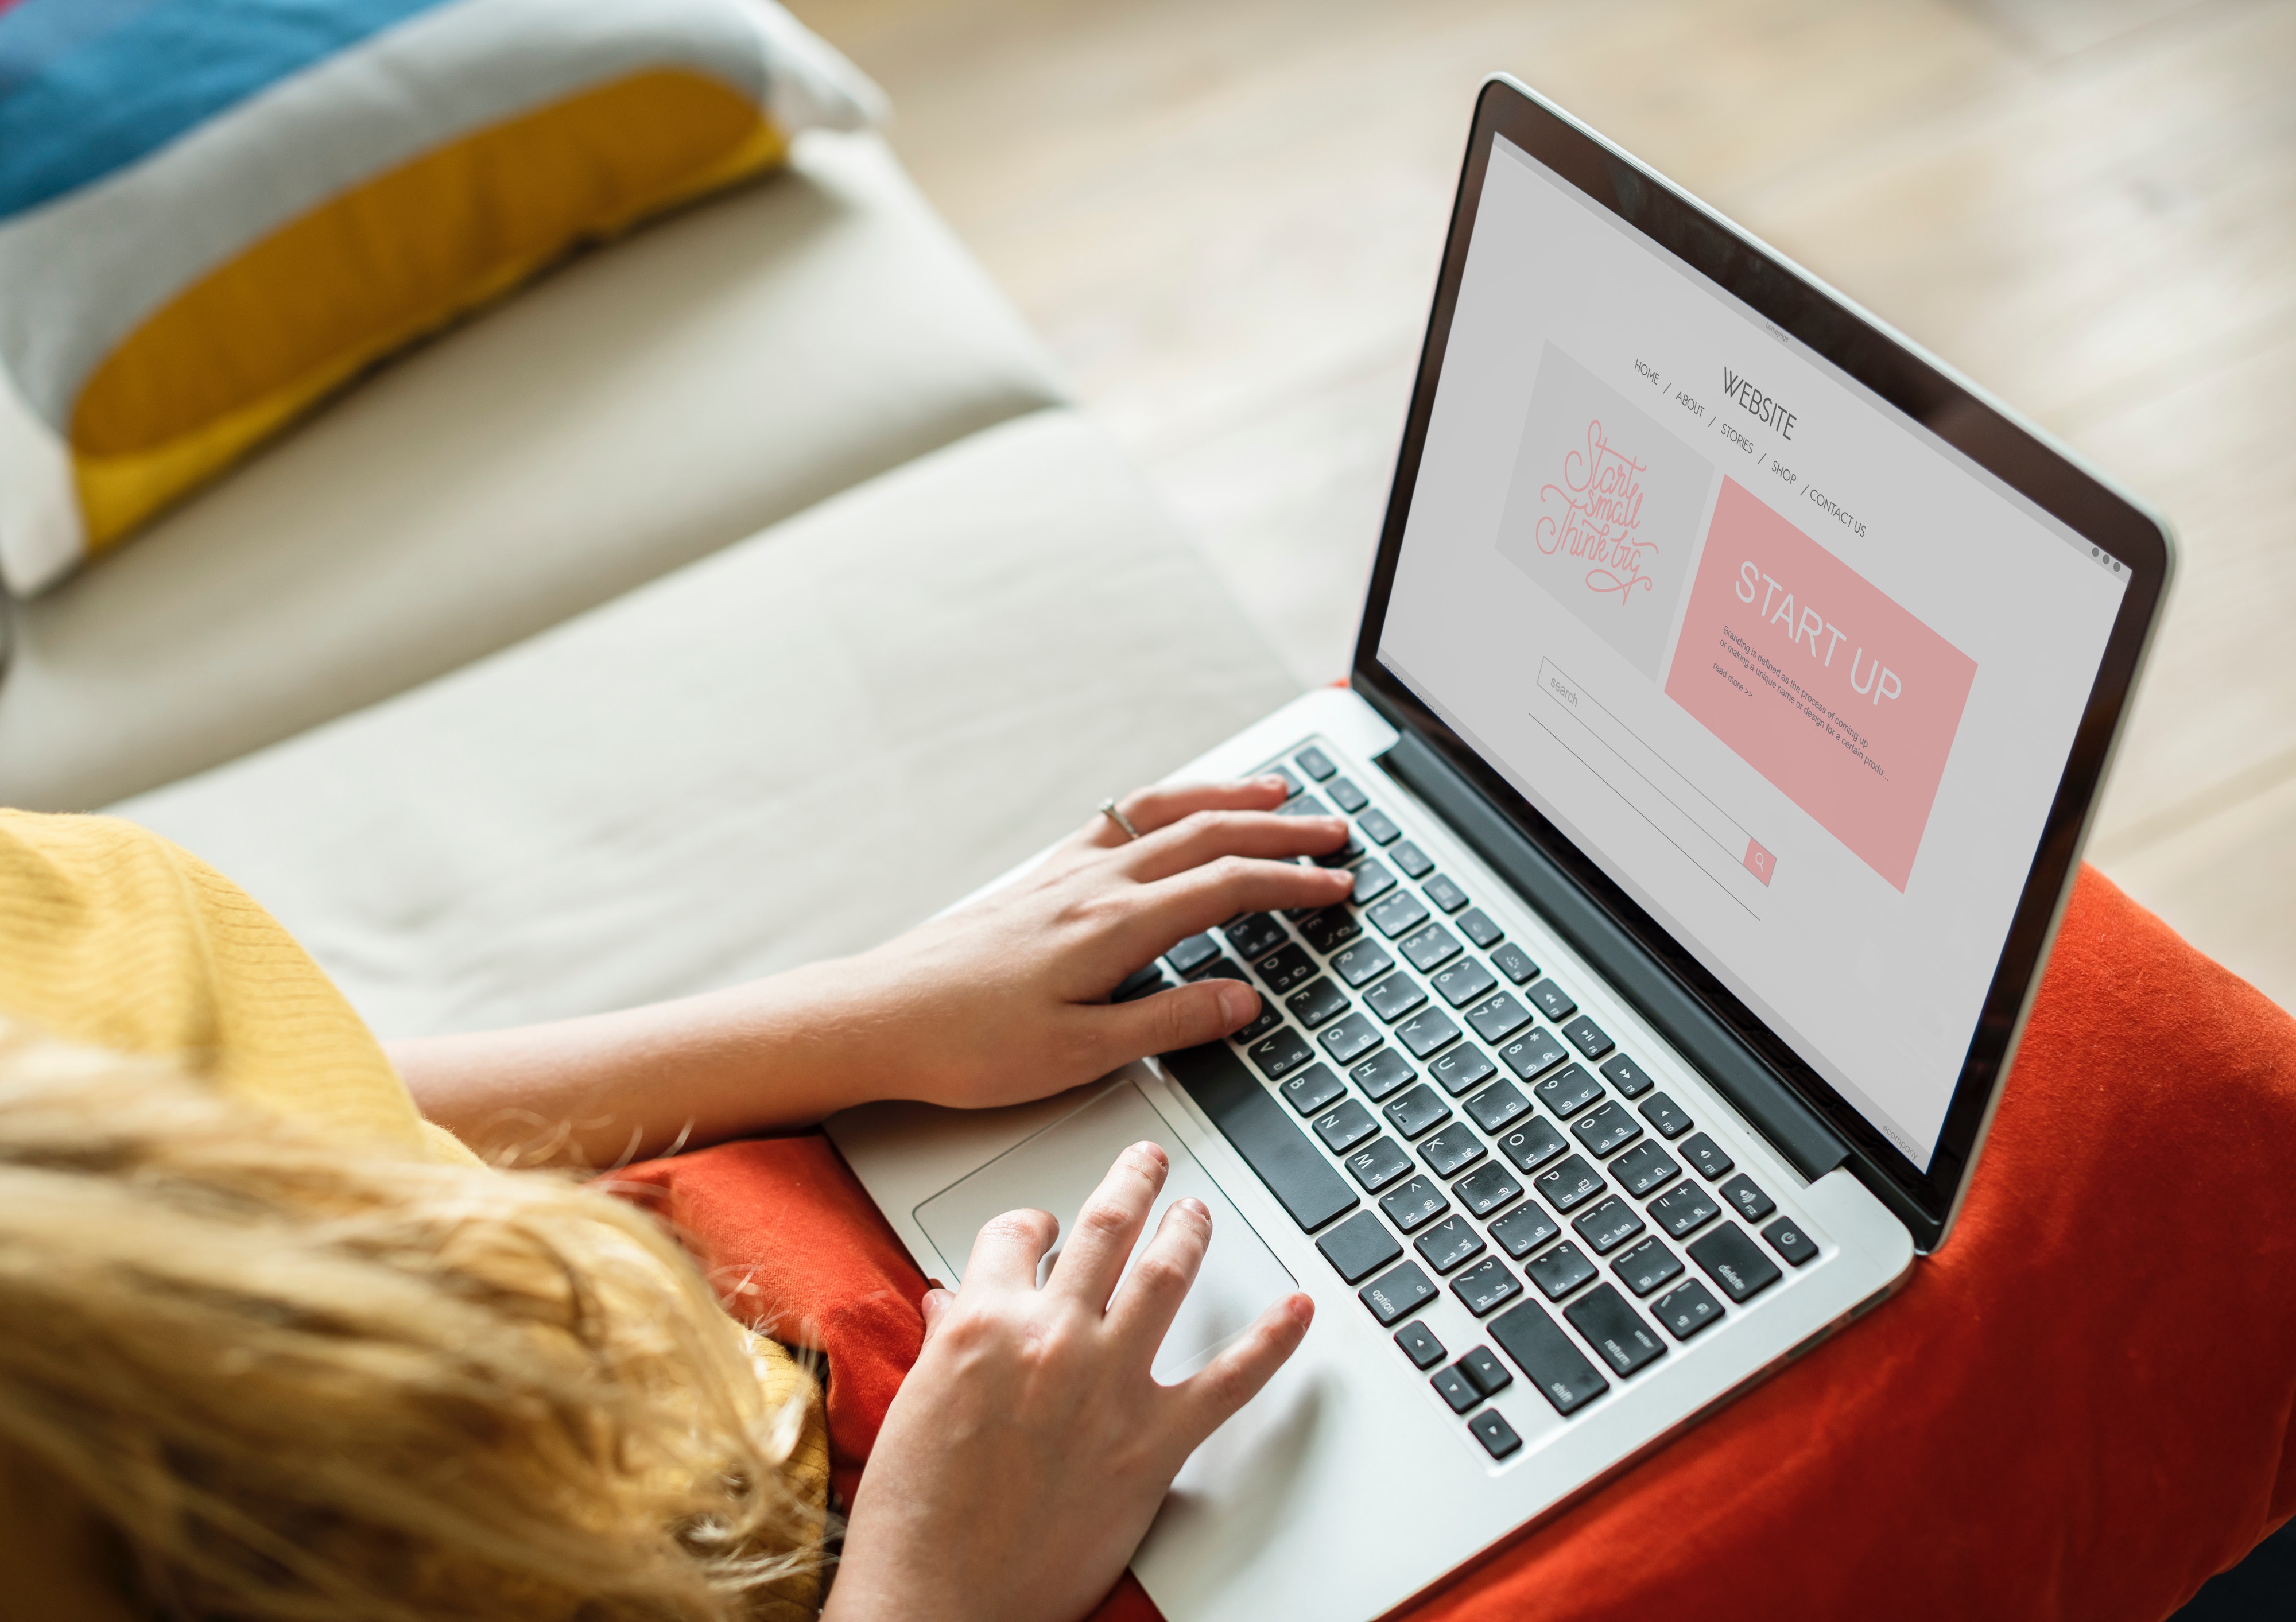
laptop, netbook, technology, electronic device, font, design, typing, hand, computer, learning, furniture, office equipment, comfort, gadget, computer keyboard, sitting, lap